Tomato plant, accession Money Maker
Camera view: bottom (45 deg); turntable rotation: 90 degrees
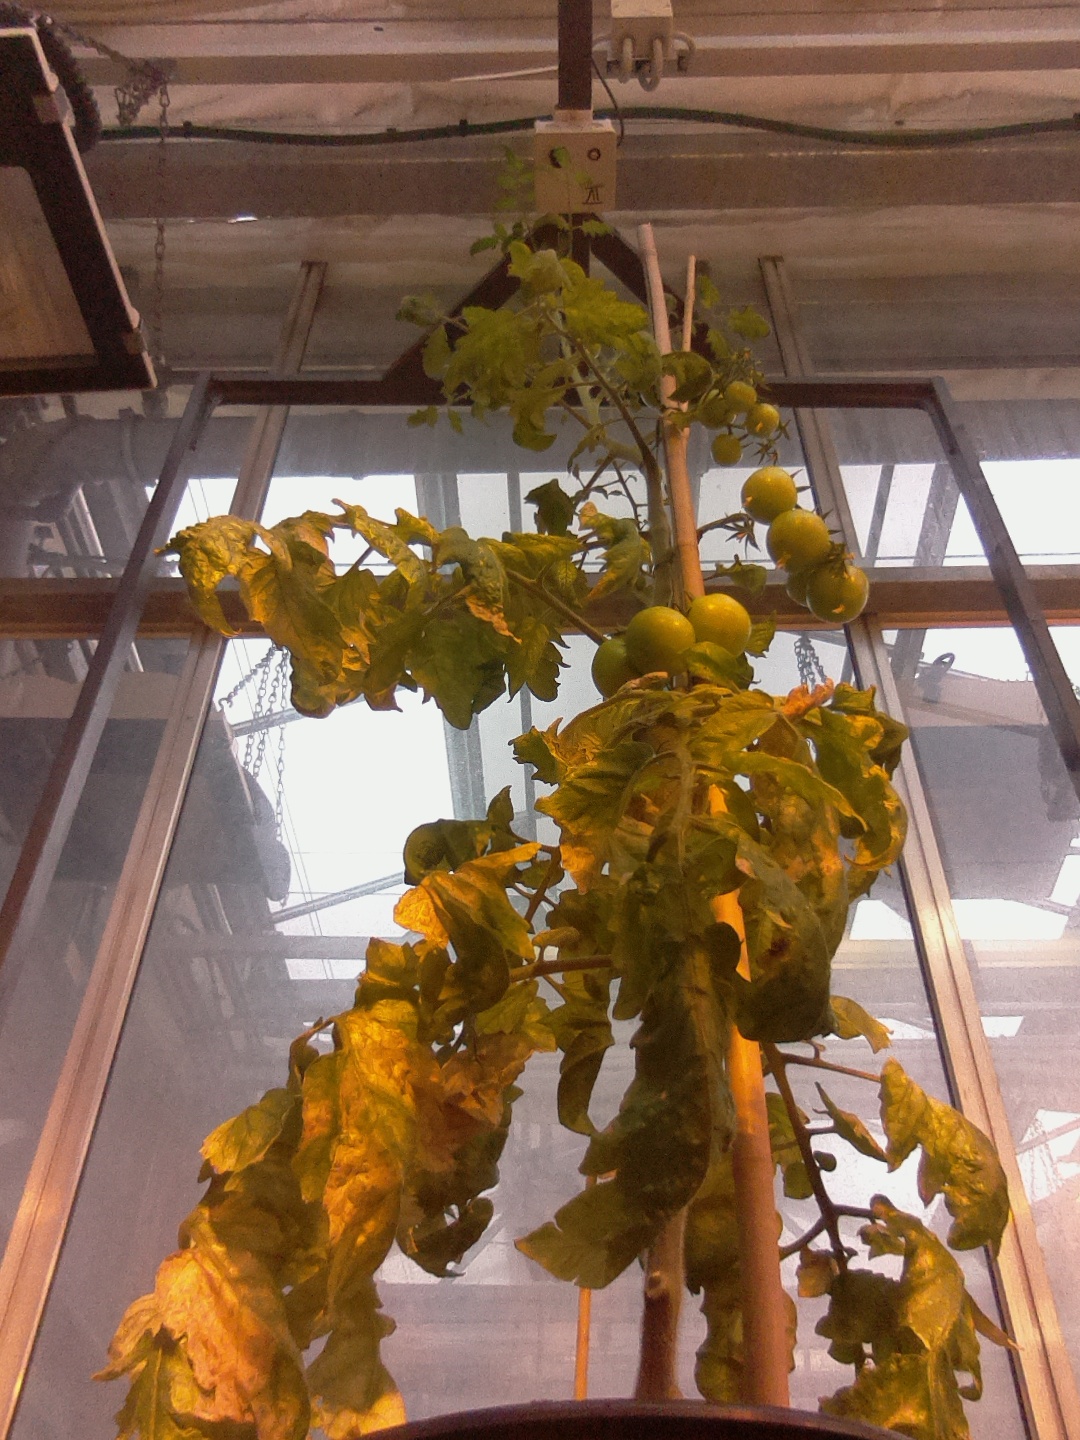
BBCH growth stage 75: 50%-60% of final fruit size